Cajamarquilla

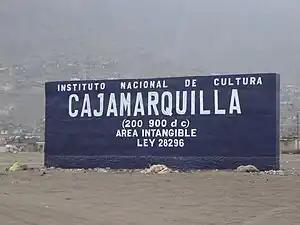
INC (National Institute of Culture) sign at Cajamarquilla archaeological site

The Cajamarquilla archaeological site is located 25 km inland from the coastal city of Lima, Peru; in the Jicamarca Valley, 6 km north of the Rímac River. It occupies an area of approximately 167 ha, making it one of the largest archaeological monuments in the country. The site itself is now surrounded by several small villages which are encroaching upon, and threatening, its largely unfenced perimeter - despite its nationally 'protected' status.